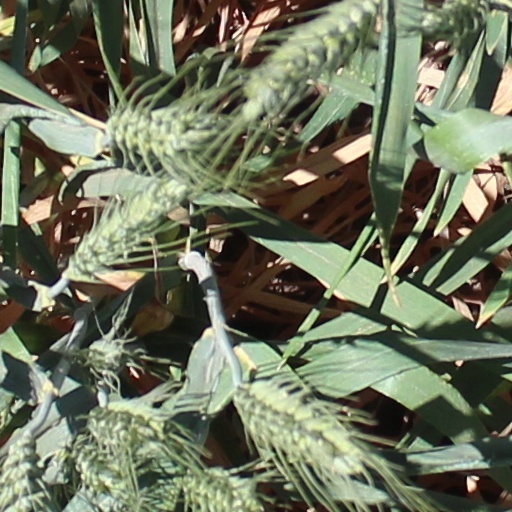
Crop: wheat